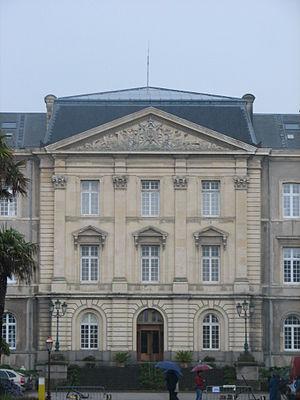
L'hôpital des armées René-Le-Bas, connu localement comme l'hôpital maritime de Cherbourg, est un ancien hôpital de la Marine, situé à Cherbourg-en-Cotentin. Créé sur décision de l'empereur Napoléon III en 1858, il est terminé en 1871. Il ferme ses portes en 2002.
L’école supérieure d'arts et médias de Caen/Cherbourg est un établissement public de coopération culturelle placé sous la tutelle conjointe de la communauté urbaine Caen la Mer, la ville de Cherbourg-en-Cotentin, l'État et la région Normandie. Elle est née de la fusion en 2011 de l'école supérieure d'arts et médias de Caen, anciennement école des beaux-arts de Caen, et de l'école supérieure des beaux-arts de Cherbourg-Octeville.